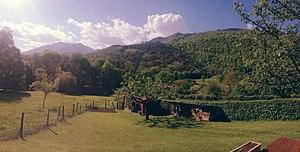
Commune de moncaup